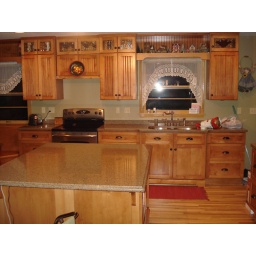
Above the stove will be finished on Monday. We are putting a valance like the ones above the sink and nook.